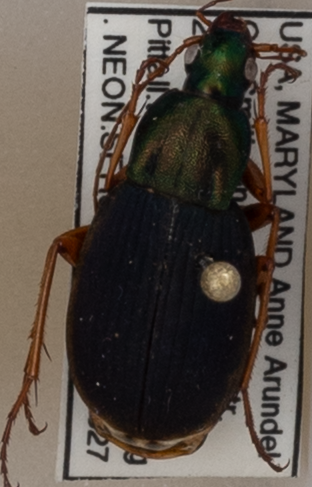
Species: Chlaenius aestivus
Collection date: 2021-05-27
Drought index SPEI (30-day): -1.382
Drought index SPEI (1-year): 2.09
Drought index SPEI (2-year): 1.258